Nilakantha Das

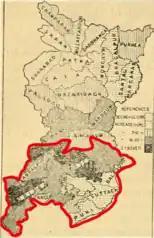
Map of Amalgamated Orissa (in Red border) with Bihar before 1936

The context for the creation of an Independent Odisha (then known as Orissa) province is as follows: During the Nineteenth century and first part of the Twentieth century, the once-proud Odisha, which did not come under a full British takeover until 1803, was subsequently dismembered and annexed by the British to four neighboring states, namely: Bengal, Bihar, Central Province (Madhya Pradesh) and Madras, and governed by the corresponding British presidencies. Originally, only the coastal districts, namely: Balasore, Cuttack, Puri, and areas nearby made-up Odisha, which was placed under Bihar/Patna jurisdiction. (The map in this section shows the amalgamated Orissa, outlined in red, before 1936.) Because of their linguistically minority status, the Odias in the annexed regions faced discrimination in jobs and academics and their children were not taught Odia in schools, which stifled the self-identity of Odias, and resulted in the drainage of financial resources of Odisha as well. So, for a long time, from 1880s, many prominent and concerned Odias wanted to amalgamate all Odia speaking regions under one administration. Madhusudan Das made it a prime issue for Odias through his Utkala Sammilani.